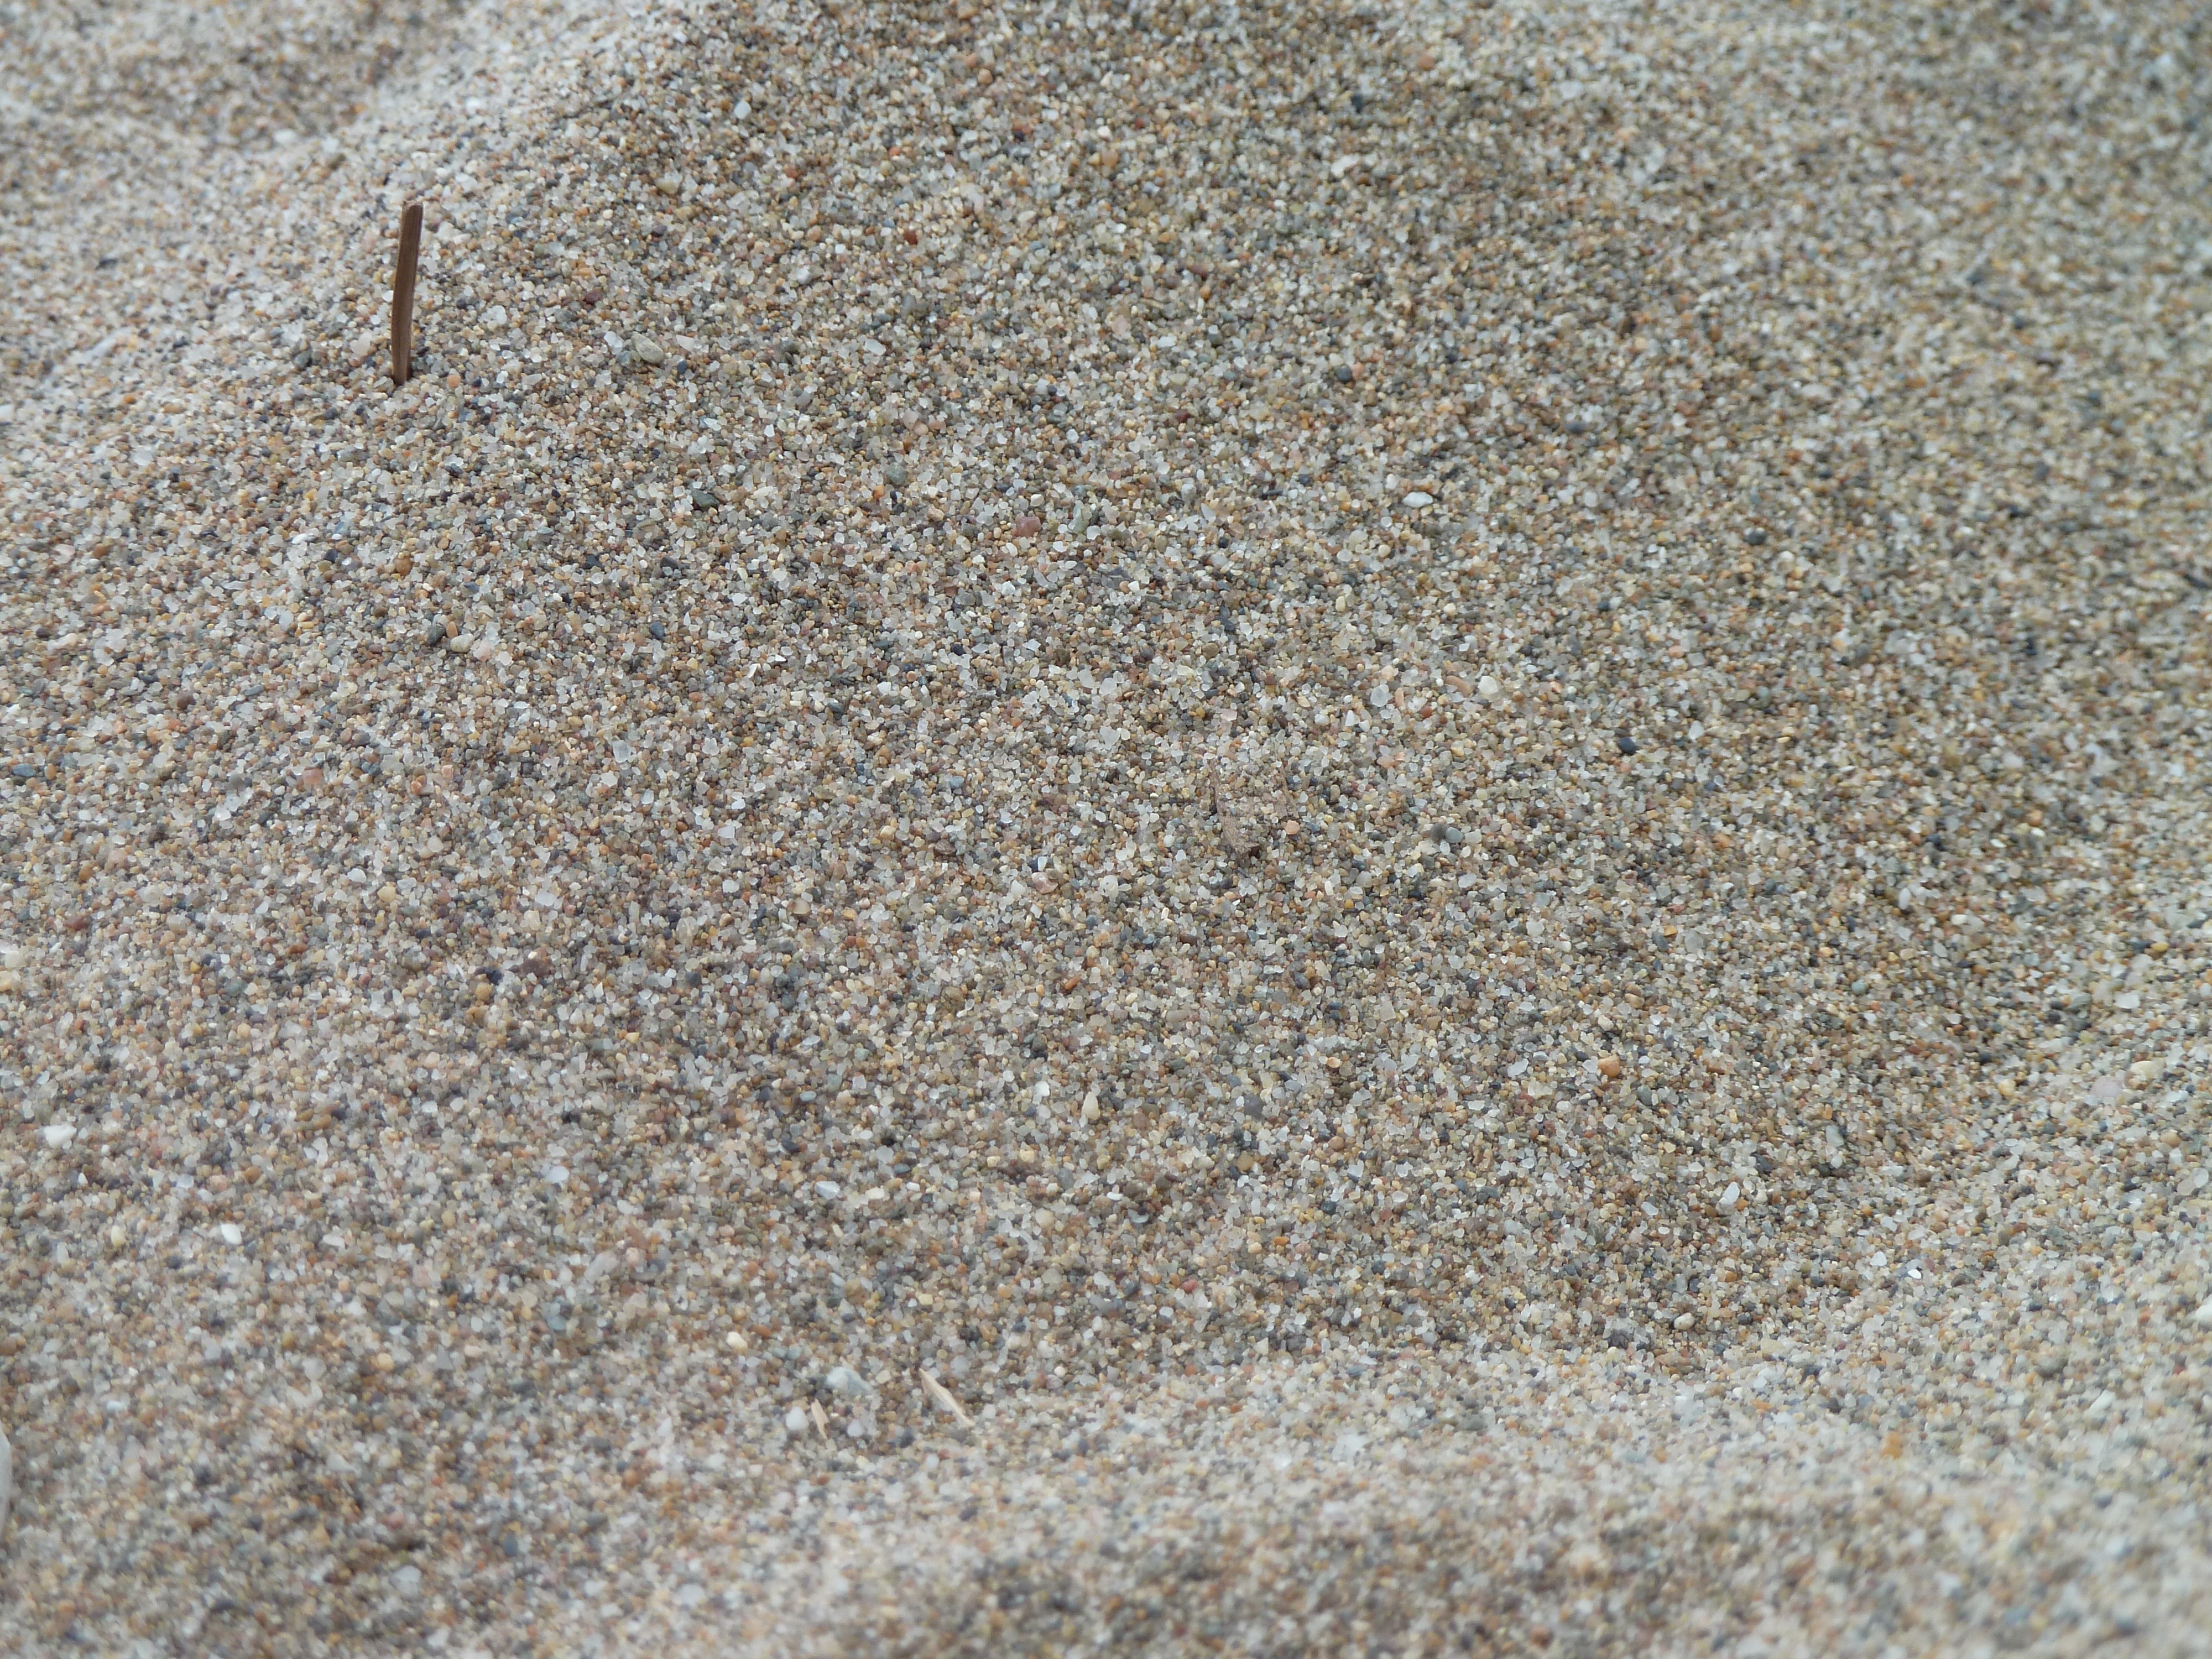
beach, sand, texture, floor, asphalt, soil, material, gravel, flooring, road surface